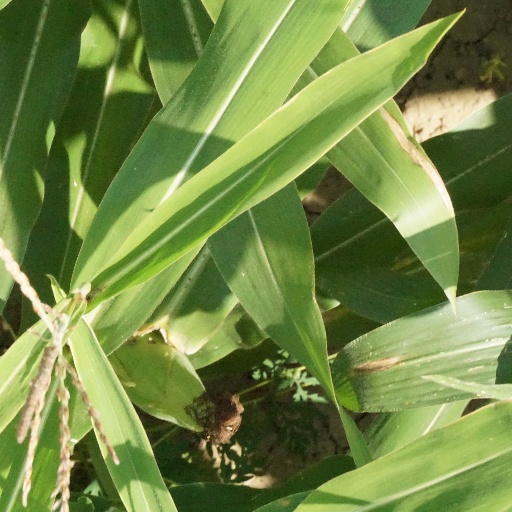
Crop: maize; corn